Timothy Ford

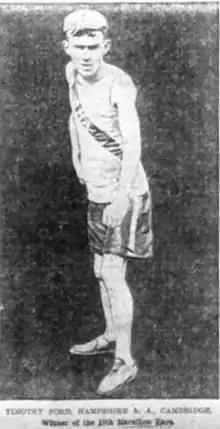
Timothy Ford

Timothy Ford (born 1887) was an American long-distance runner who won the Boston Marathon in 1906. At the age of eighteen, he is the youngest person ever to have won that race.